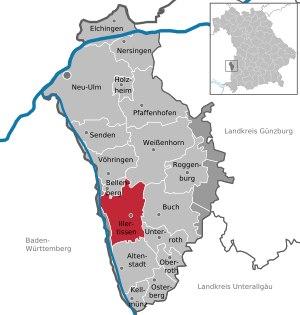
Illertissen est une ville de Bavière, située dans l'arrondissement de Neu-Ulm, dans le district de Souabe.